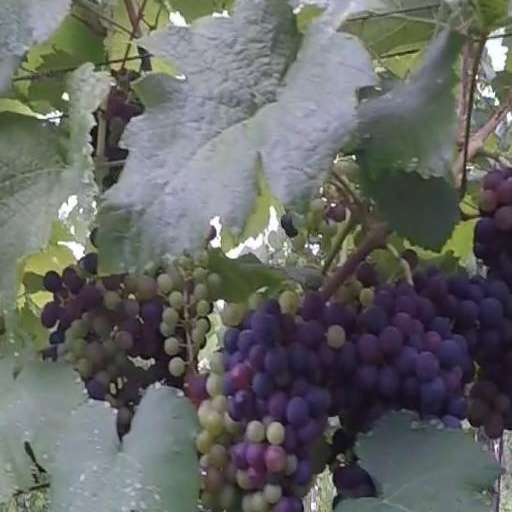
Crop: grape